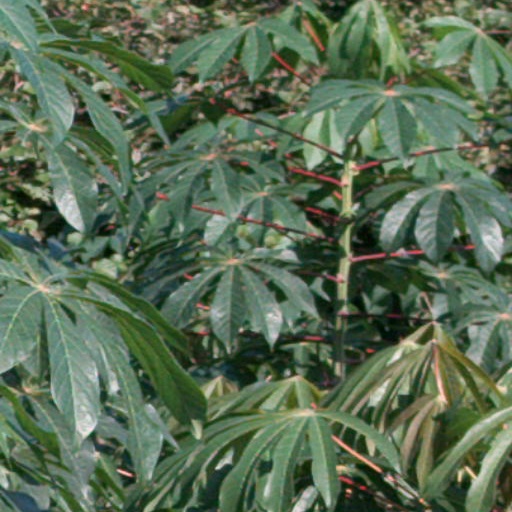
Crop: cassava